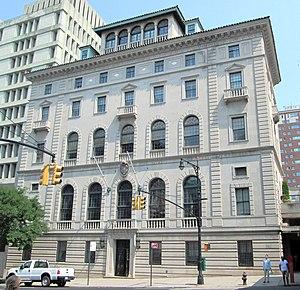
La Casa Italiana est un bâtiment de l'Université Columbia situé au 1161 Amsterdam Avenue dans le quartier de Morningside Heights à Manhattan, à New York. Il abrite l'Académie italienne des études avancées en Amérique de l'université.